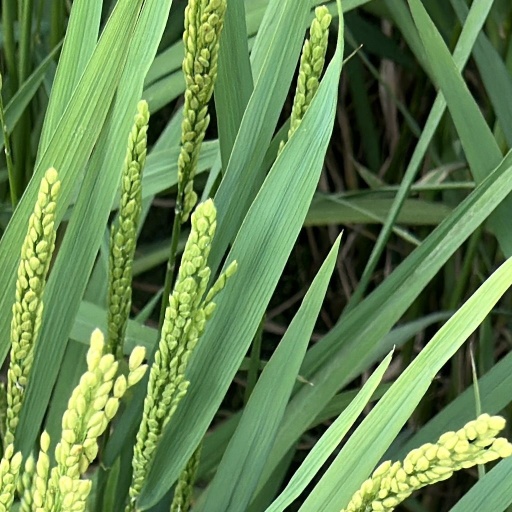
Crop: rice